Willie Sojourner

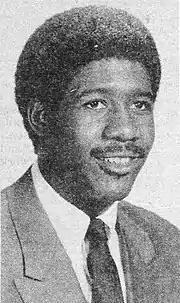

Willard Leon Sojourner (September 10, 1948 – October 20, 2005) was an American basketball player and international coach. He played collegiately at Weber State University in Ogden, Utah and had a professional career, winning a championship with the New York Nets and playing overseas.